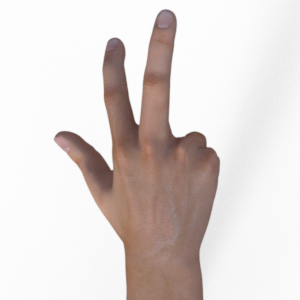
Label: scissors